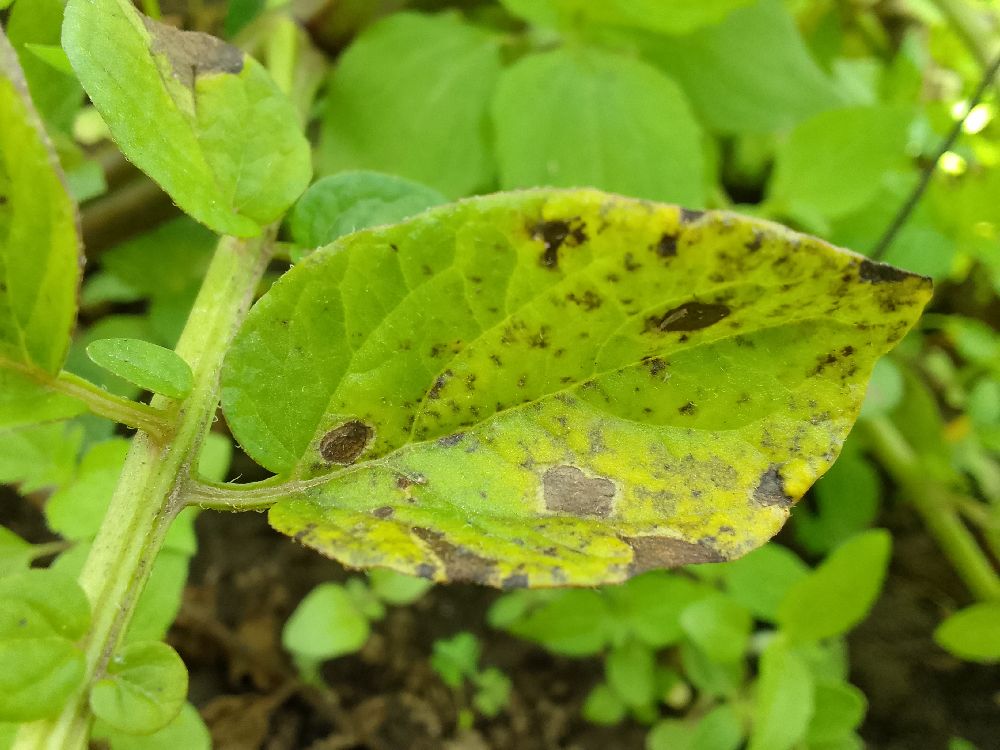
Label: Early blight